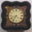
Label: clock